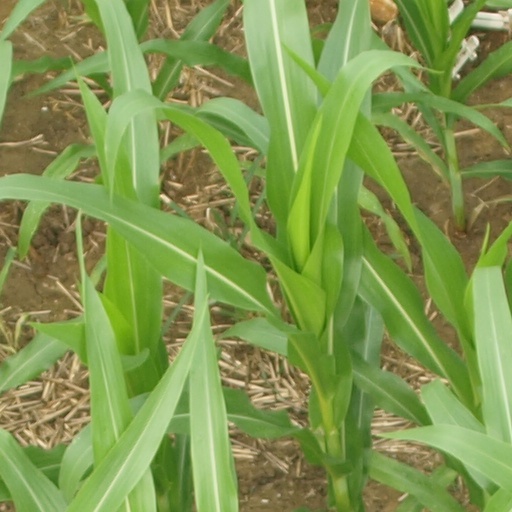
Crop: maize; corn